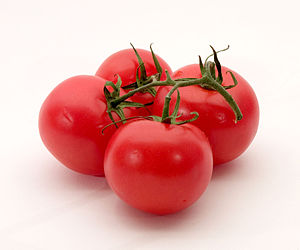
Tomat / Beskrivelse
Tomater
Tomat er en enårig urt med en opret, men senere nedliggende vækst. De gule blomster er samlet i små stande. Frugterne er store bær, som først er lysegrønne, men som bliver gule, orangerøde eller røde ved modenhed. Planten bliver dyrket på grund af disse frugter. Alle dele af planten er giftige, med undtagelse af frugterne.